Royal Northumberland Fusiliers

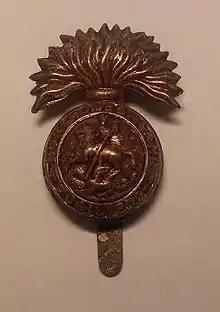
Cap badge of the Northumberland Fusiliers.

The Royal Northumberland Fusiliers was an infantry regiment of the British Army. Raised in 1674 as one of three 'English' units in the Dutch Anglo-Scots Brigade, it accompanied William III to England in the November 1688 Glorious Revolution and became part of the English establishment in 1689.